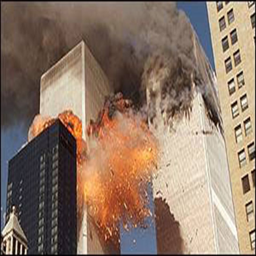
guidelines for office buildings continued no one could have foreseen the tragic events nor could it have been prevented by traditional security measures .